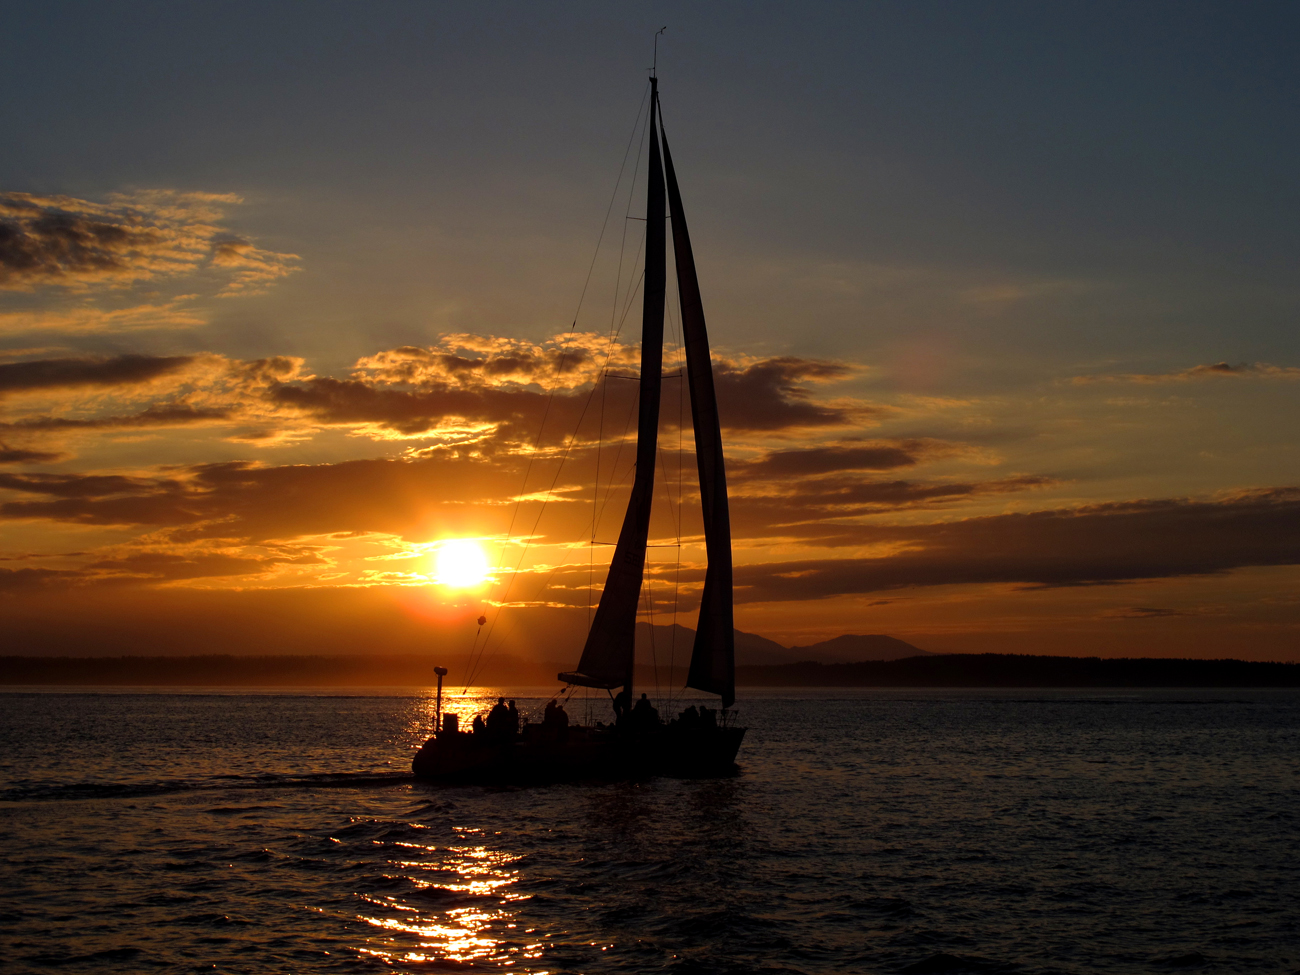
Vehicle type: Ships